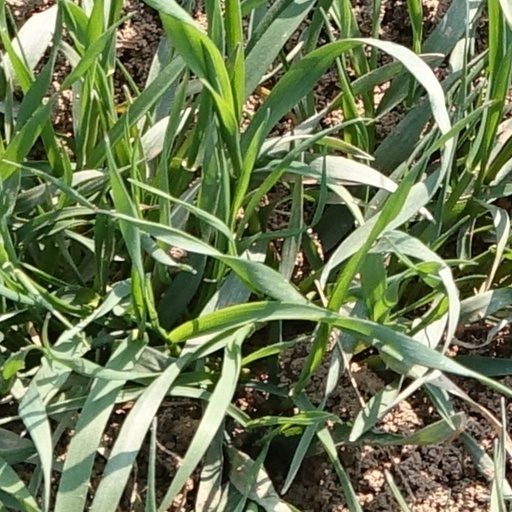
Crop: wheat